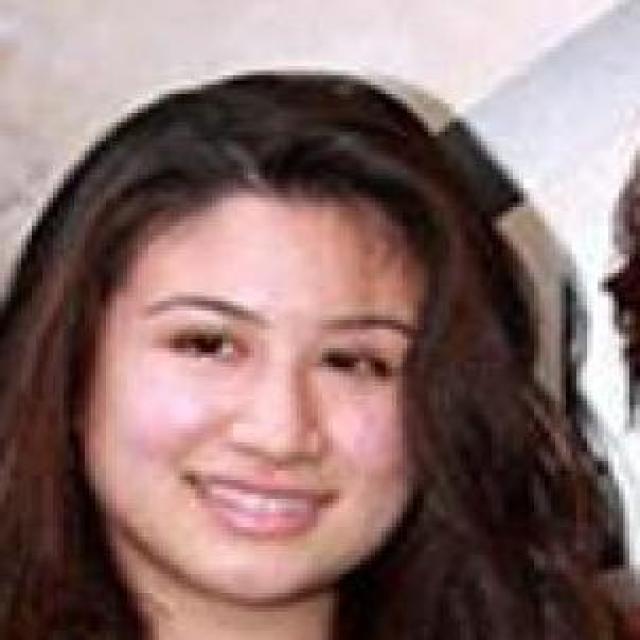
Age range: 21-44